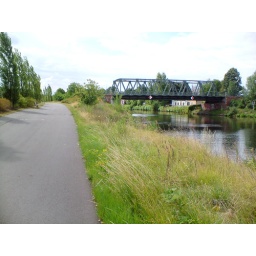
Very long and boaring road along the A113 highway and the Teltowkanal.Focus in the distance and just keep going... ;-)